Amédée Gosselin

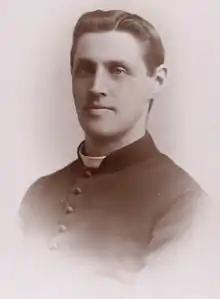

Amédée Gosselin (September 30, 1863 – December 20, 1941) was a Canadian historian, academic administrator and Roman Catholic priest.